History of nuclear fusion

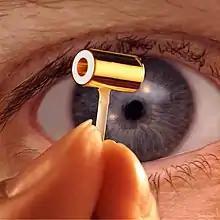
Mockup of a gold-plated hohlraum designed for use in the National Ignition Facility

In 1991 JET's Preliminary Tritium Experiment achieved the world's first controlled release of fusion power.